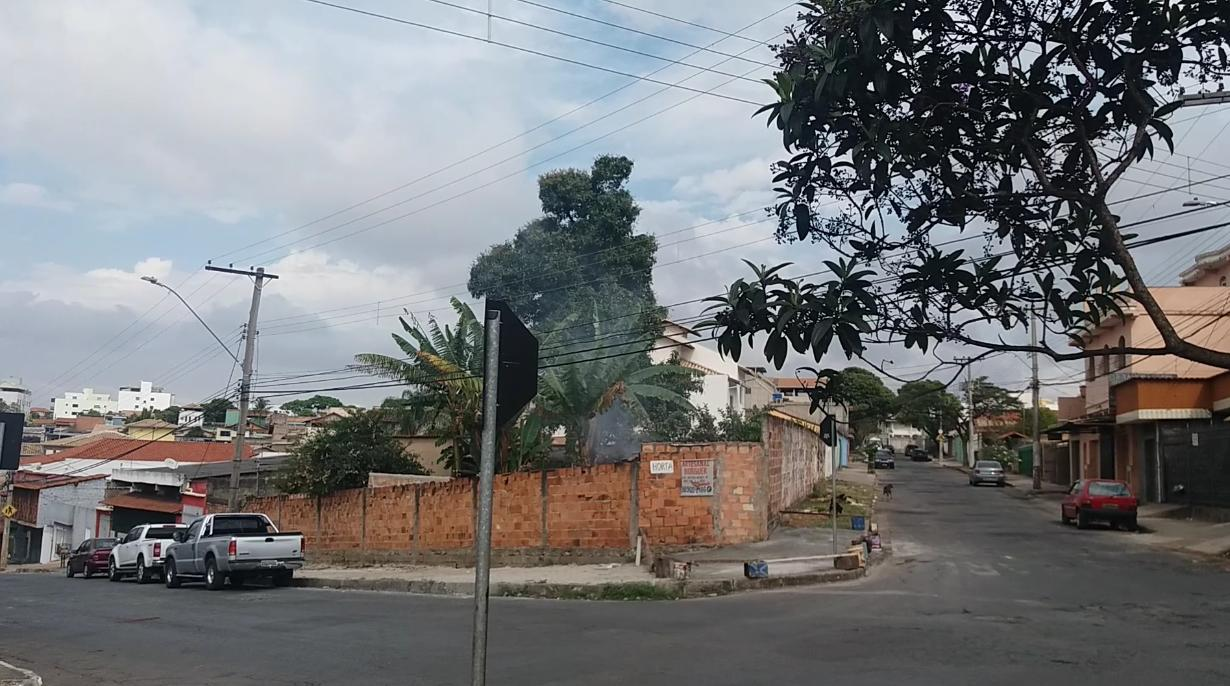
Fire: no
Smoke: yes